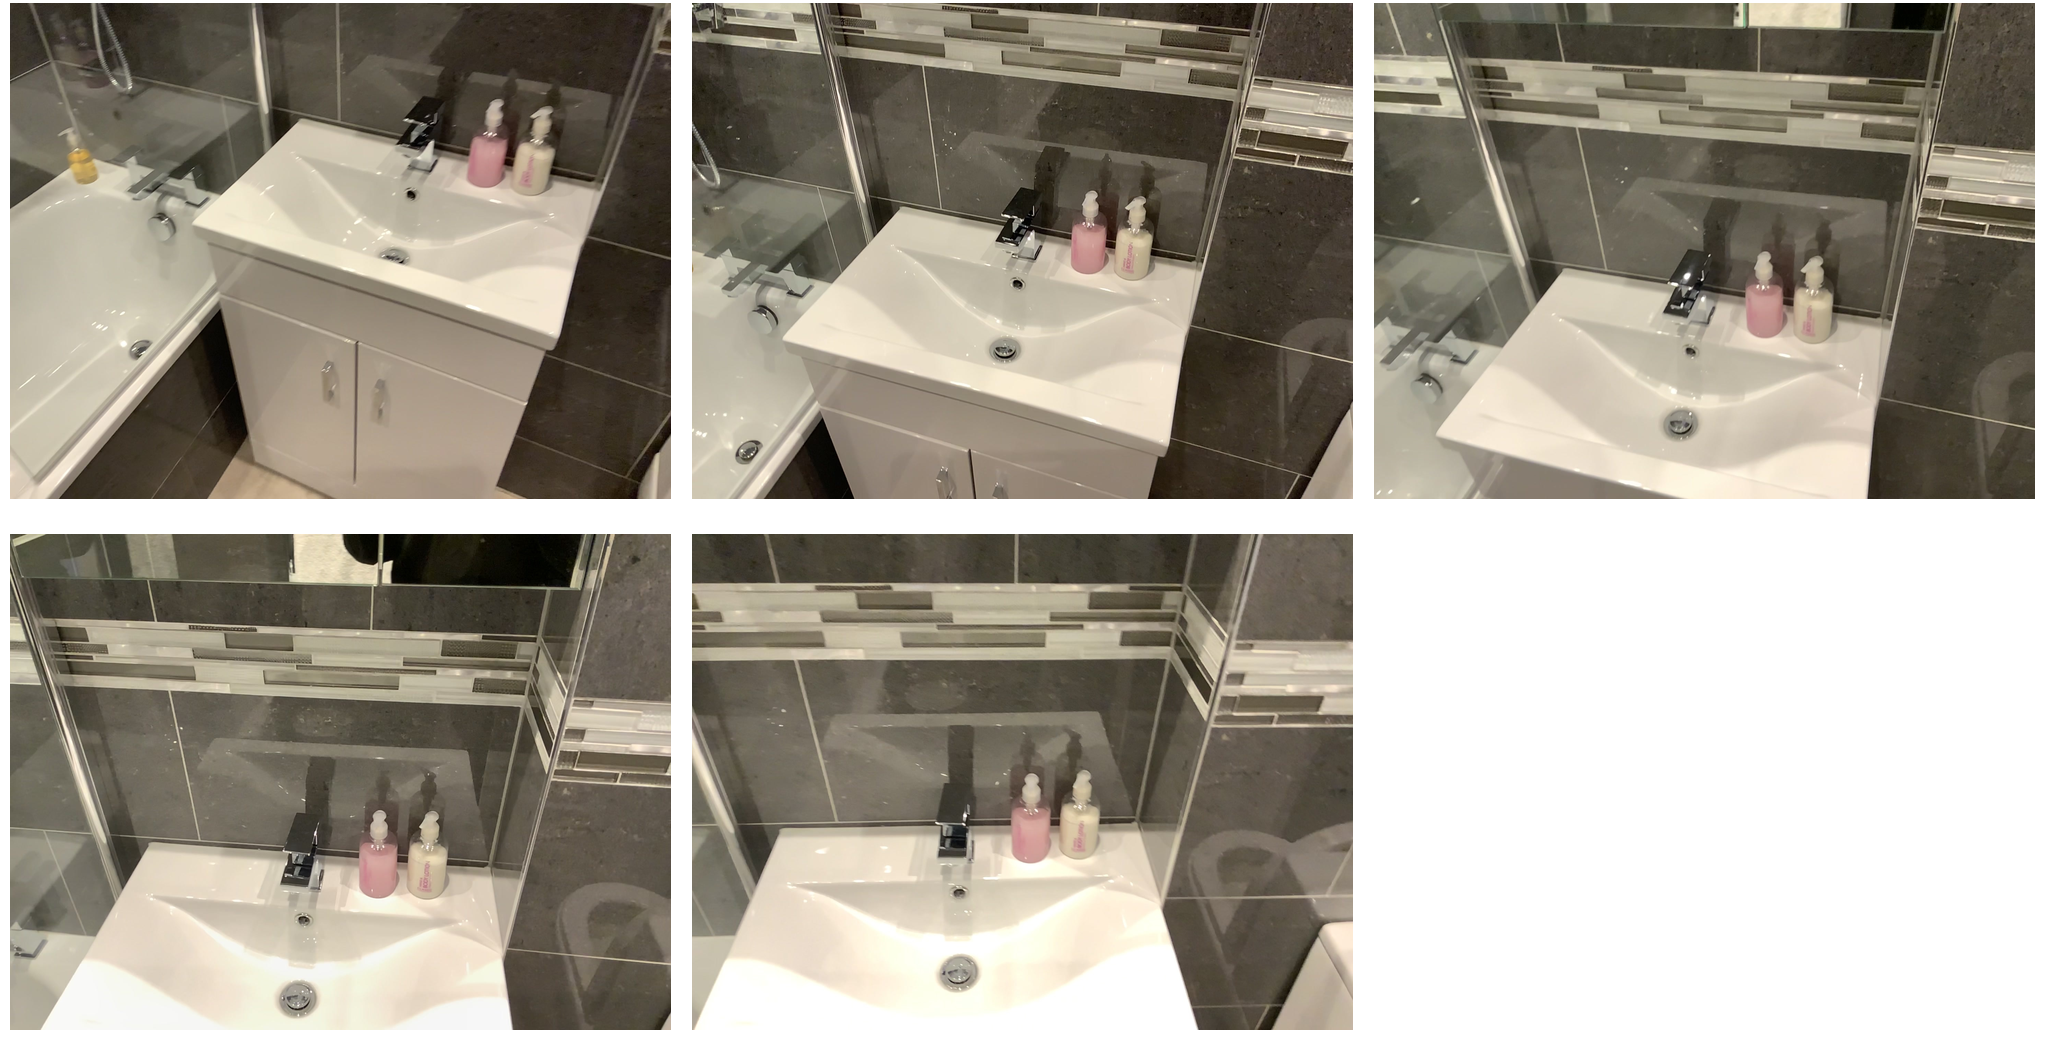Task instruction: Control water flow of the bathroom sink.
Answer: {"task_instruction": "Control water flow of the bathroom sink.", "nodes": ["faucet / handle", "button / knob", "bathroom sink"], "edges": [{"functional_relationship": "control", "object1": "faucet / handle", "object2": "bathroom sink", "spatial_relations": ["higher_than", "close"], "is_touching": true}, {"functional_relationship": "control", "object1": "button / knob", "object2": "bathroom sink", "spatial_relations": ["close", "lower_than"], "is_touching": true}], "action_type": "press", "function_type": "water_flow_control"}